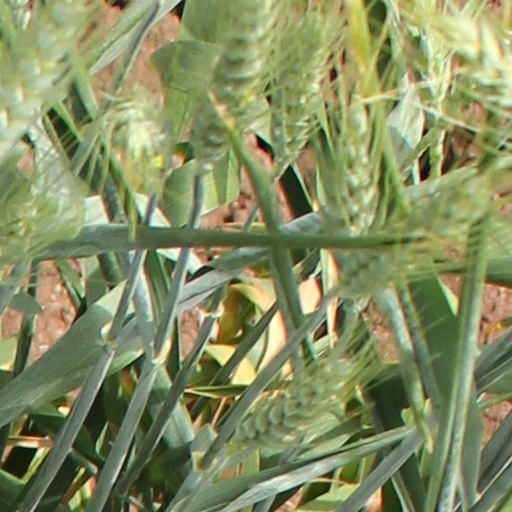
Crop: wheat